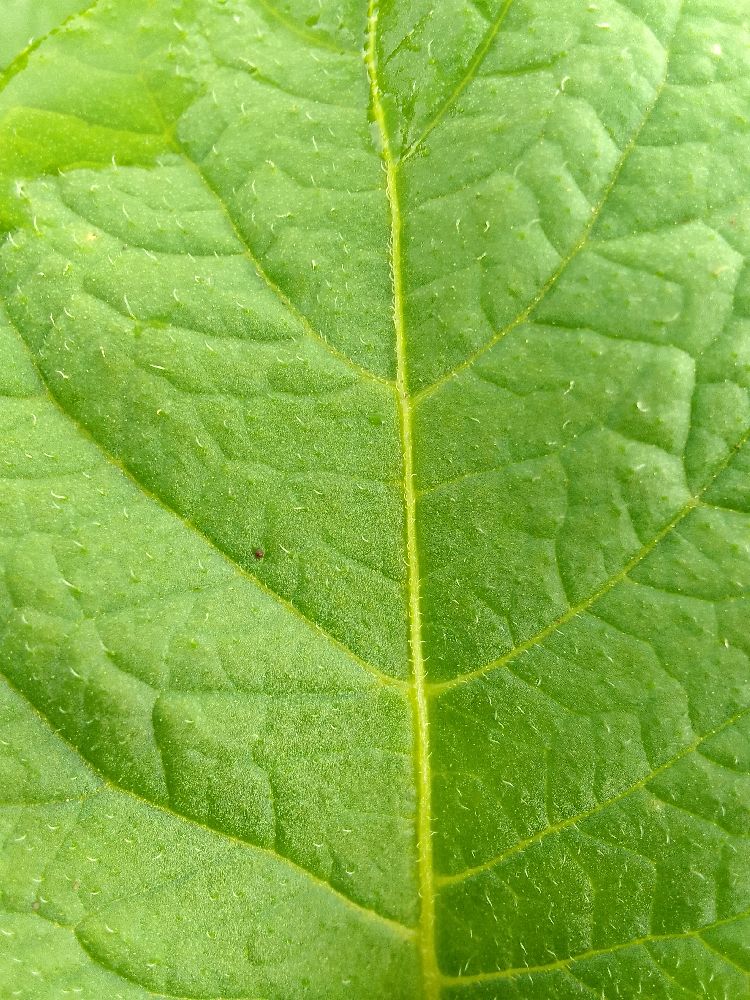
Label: Healthy